Kyle Nelson (baseball)

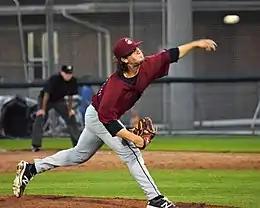
Nelson with the Mahoning Valley Scrappers in 2017

Kyle Bartlett Nelson (born July 8, 1996) is an American professional baseball pitcher for the Arizona Diamondbacks of Major League Baseball (MLB). He has previously played in MLB for the Cleveland Indians.